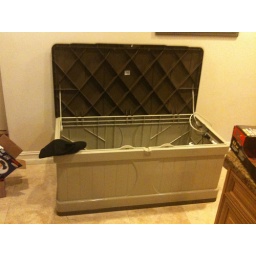
Deck box in my kitchen